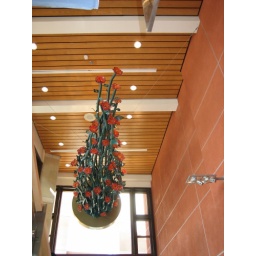
glass roses: art in our new library